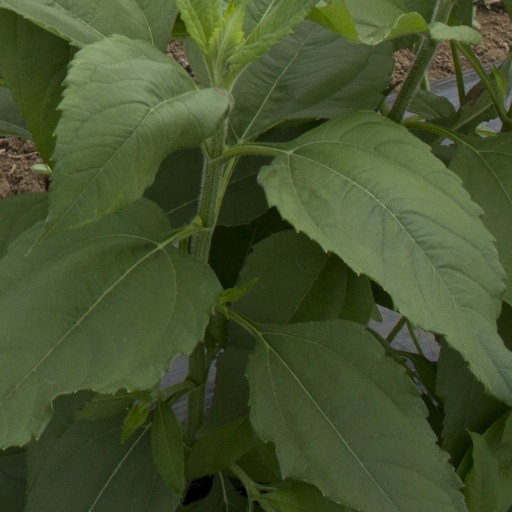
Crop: Jerusalem artichoke